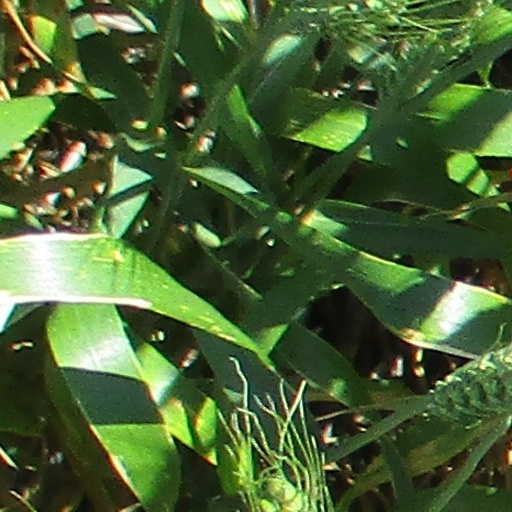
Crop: wheat